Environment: lab
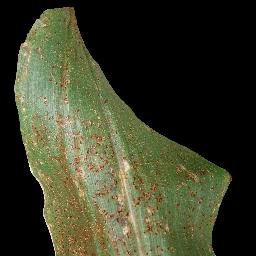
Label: common_rust